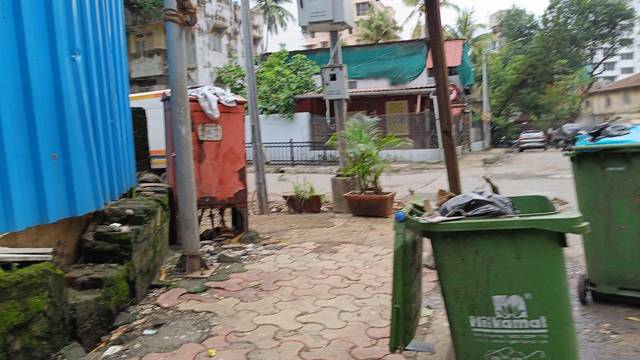
Region: India
Coordinates: 19.103, 72.843